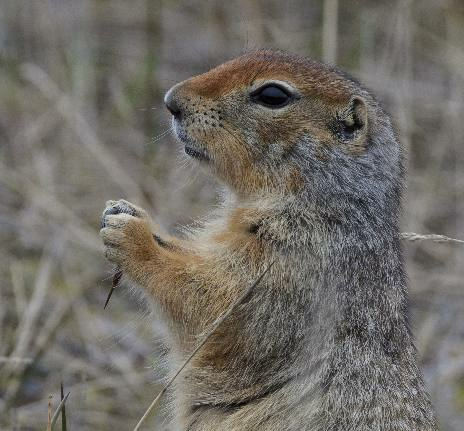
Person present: No